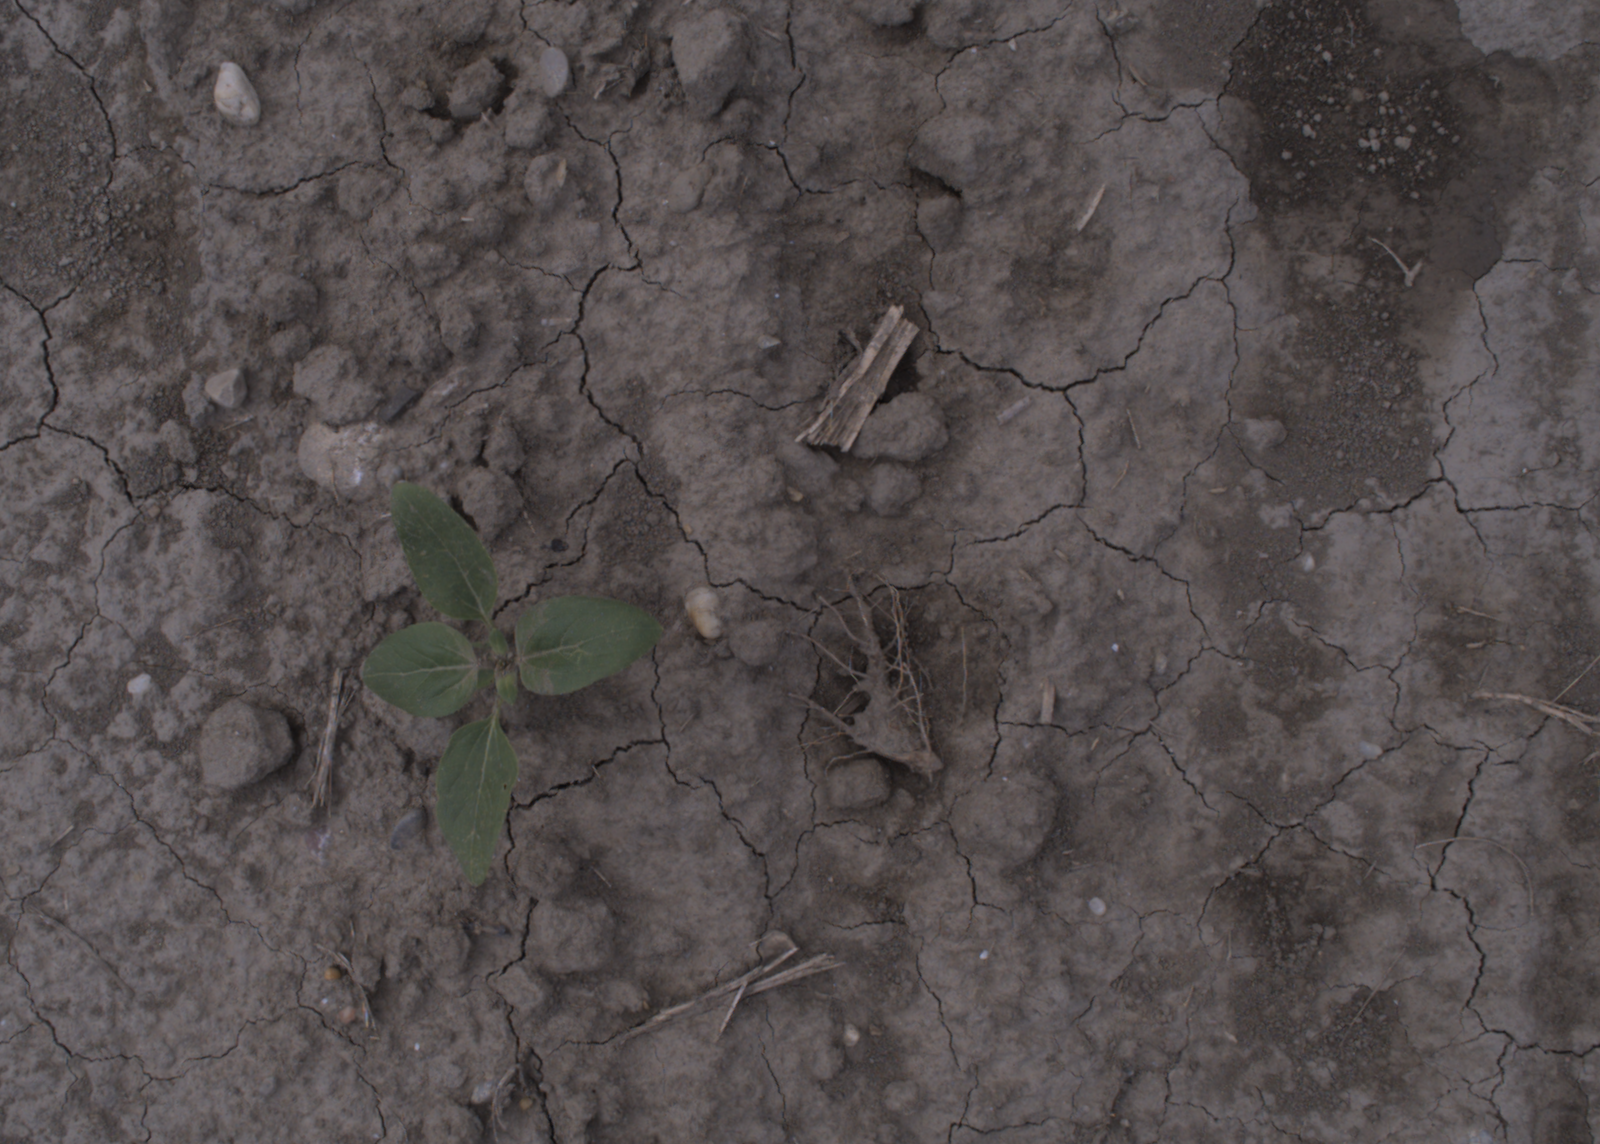
Capture date: 24.08.2020 10:38:43
Weather: mixed
Wind: medium
Seeding date: 21.07.2020
Plant canopy height (mm): 910